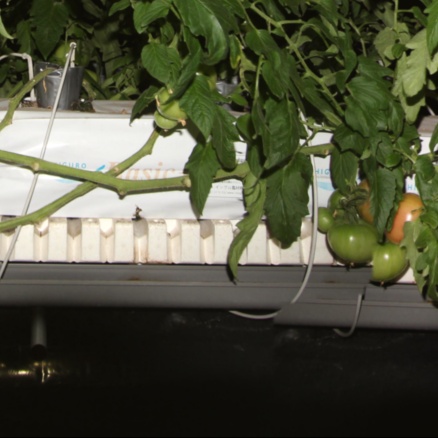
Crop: tomato